Answer in natural language. Considering the relative positions, where is HousePlant with respect to blue square wall painting? Choose between the following options: above or below
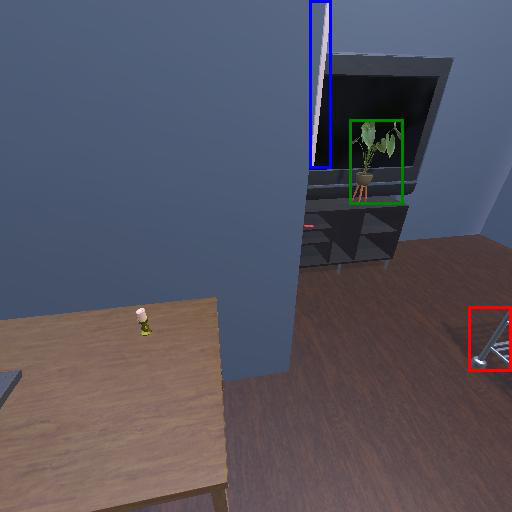
<answer>above</answer>